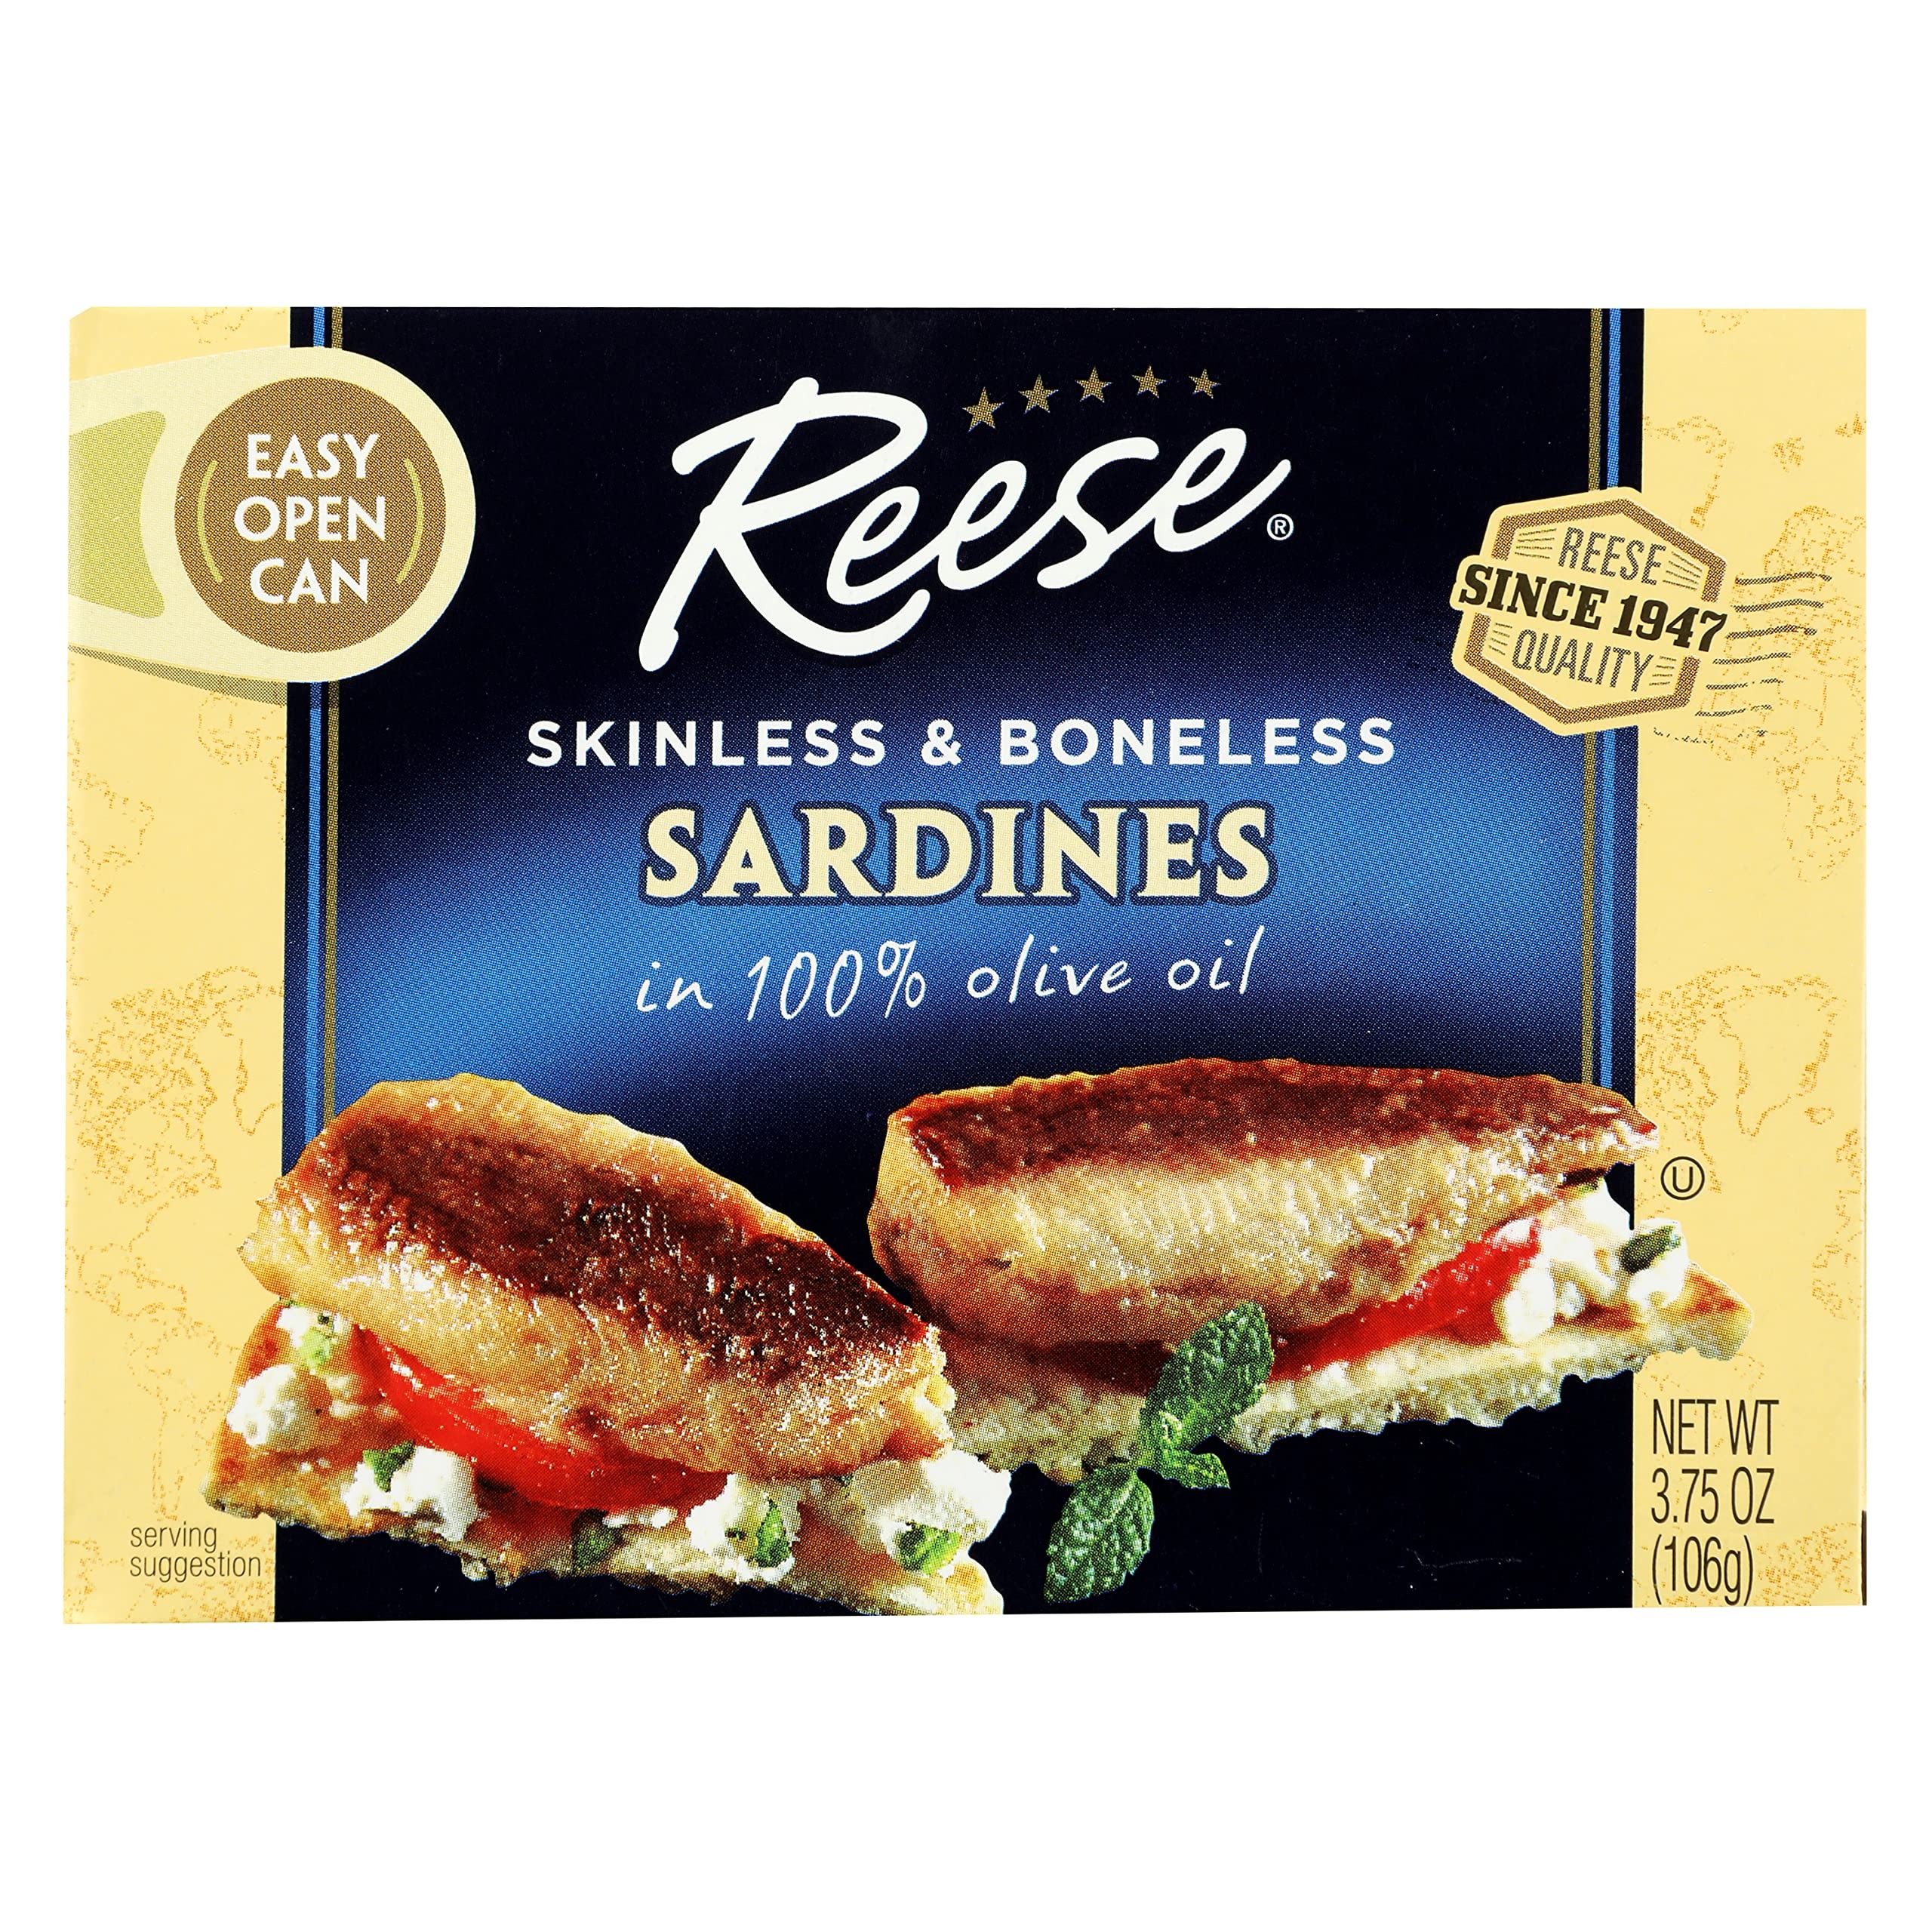
Item Name: Reese Skinless and Boneless Sardines in Olive Oil, 3.75-Ounces (Pack of 10)
Bullet Point 1: Skinned and deboned
Bullet Point 2: Certified Kosher
Bullet Point 3: Easy open can
Bullet Point 4: America’s most trusted name in gourmet specialty ingredients for almost a century
Bullet Point 5: Product of Morocco
Bullet Point 6: Always refer to the product packaging for the most accurate and up-to-date product information
Value: nan
Unit: None

Price: 47.855